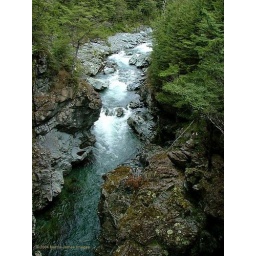
2004-02-06-008 Greenstone Walk river in gorge from bridge